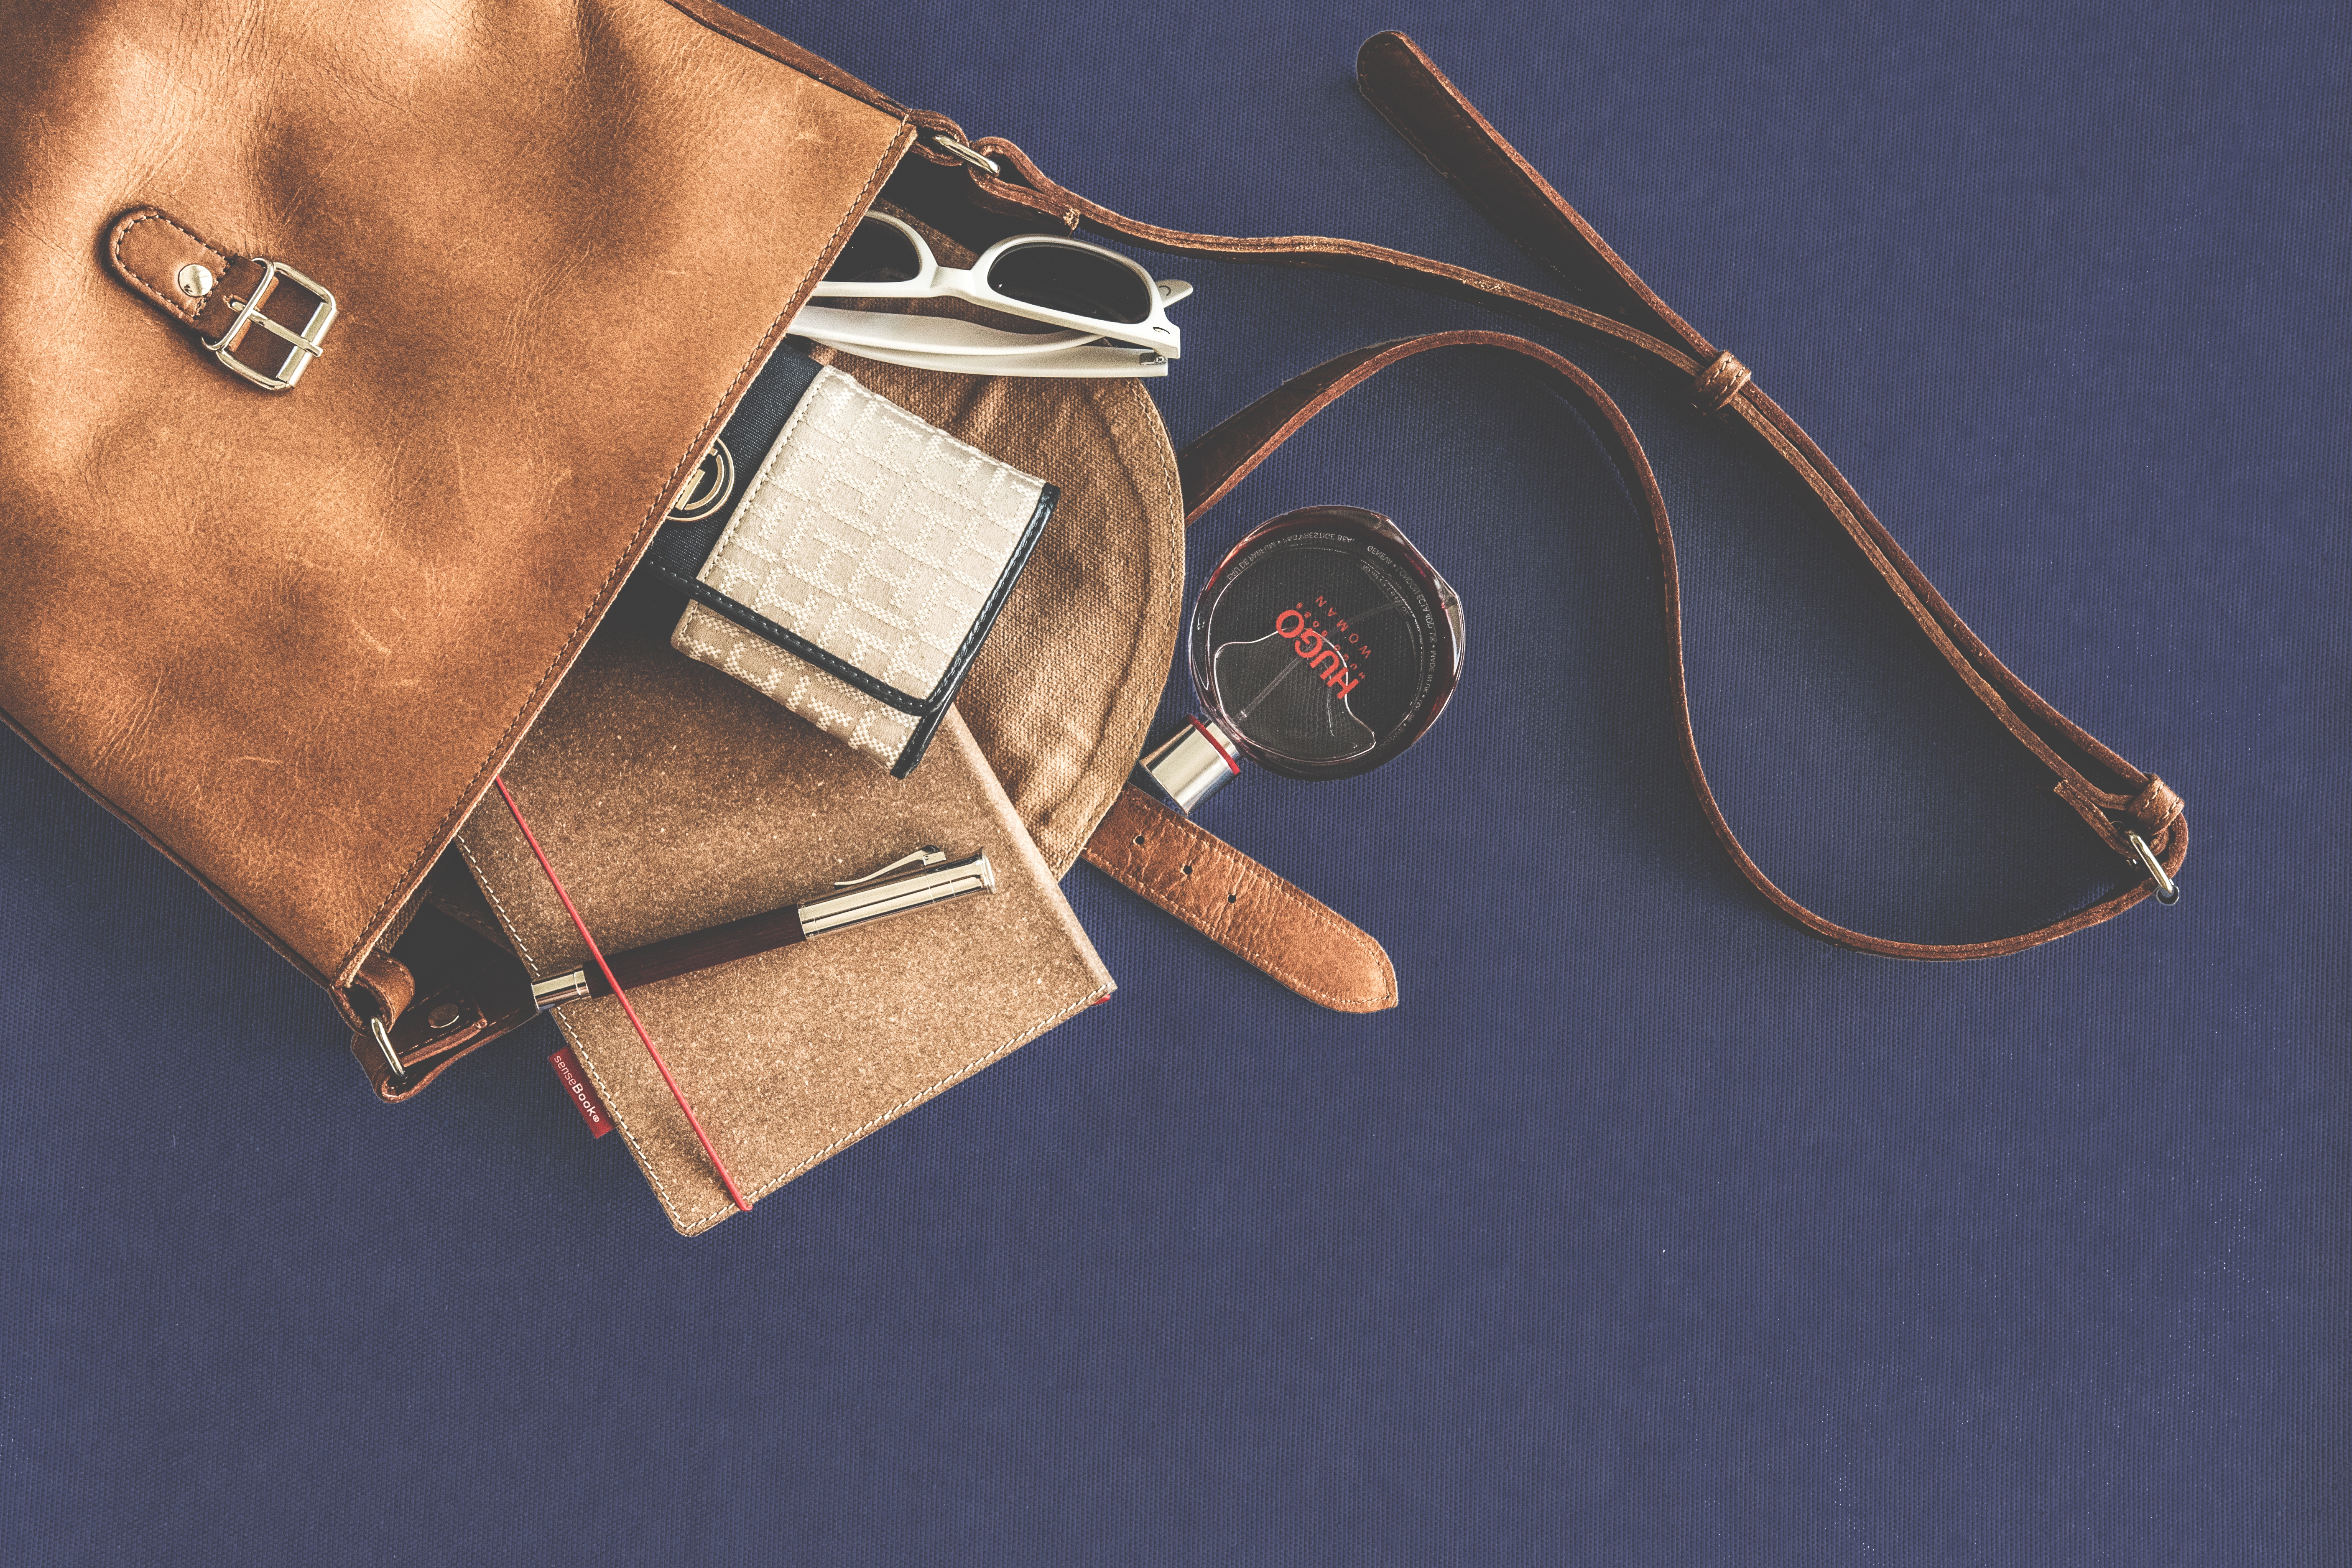
bag, leather, fashion accessory, outerwear, beige, jacket, jeans, denim